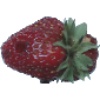
Label: Strawberry Wedge 1